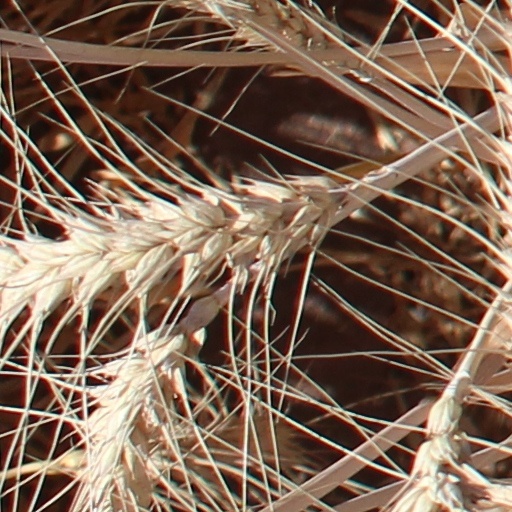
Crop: wheat